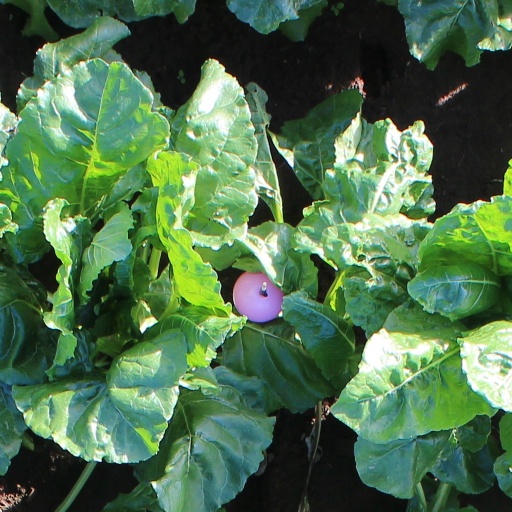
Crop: sugar beet